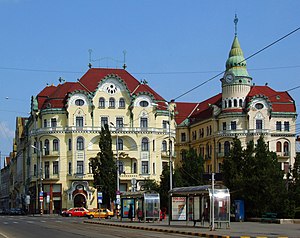
Oradea
Oradea
Oradea er administrativt center i Bihor distrikt i Transsylvanien, Rumænien. Oradea har 196.367 indbyggere.